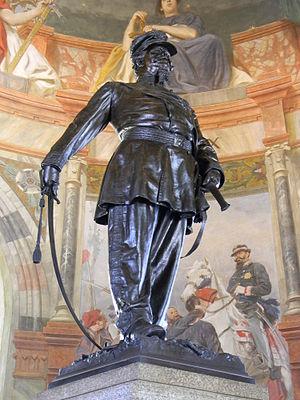
Statue de Victor-Emmanuel II de Savoie dans la tour de San Martino en Italie.